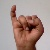
The image shows a hand gesture representing the letter 'I' in Indian Sign Language.